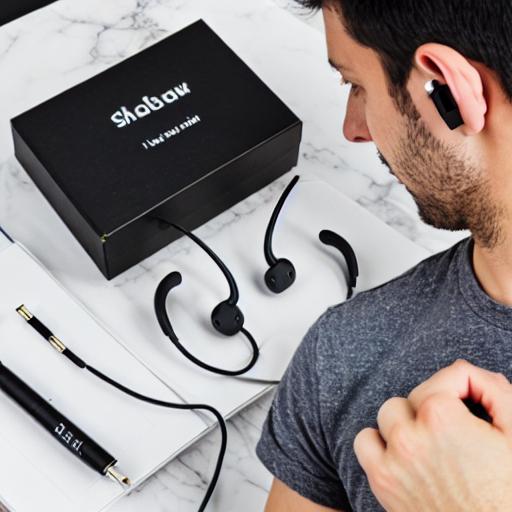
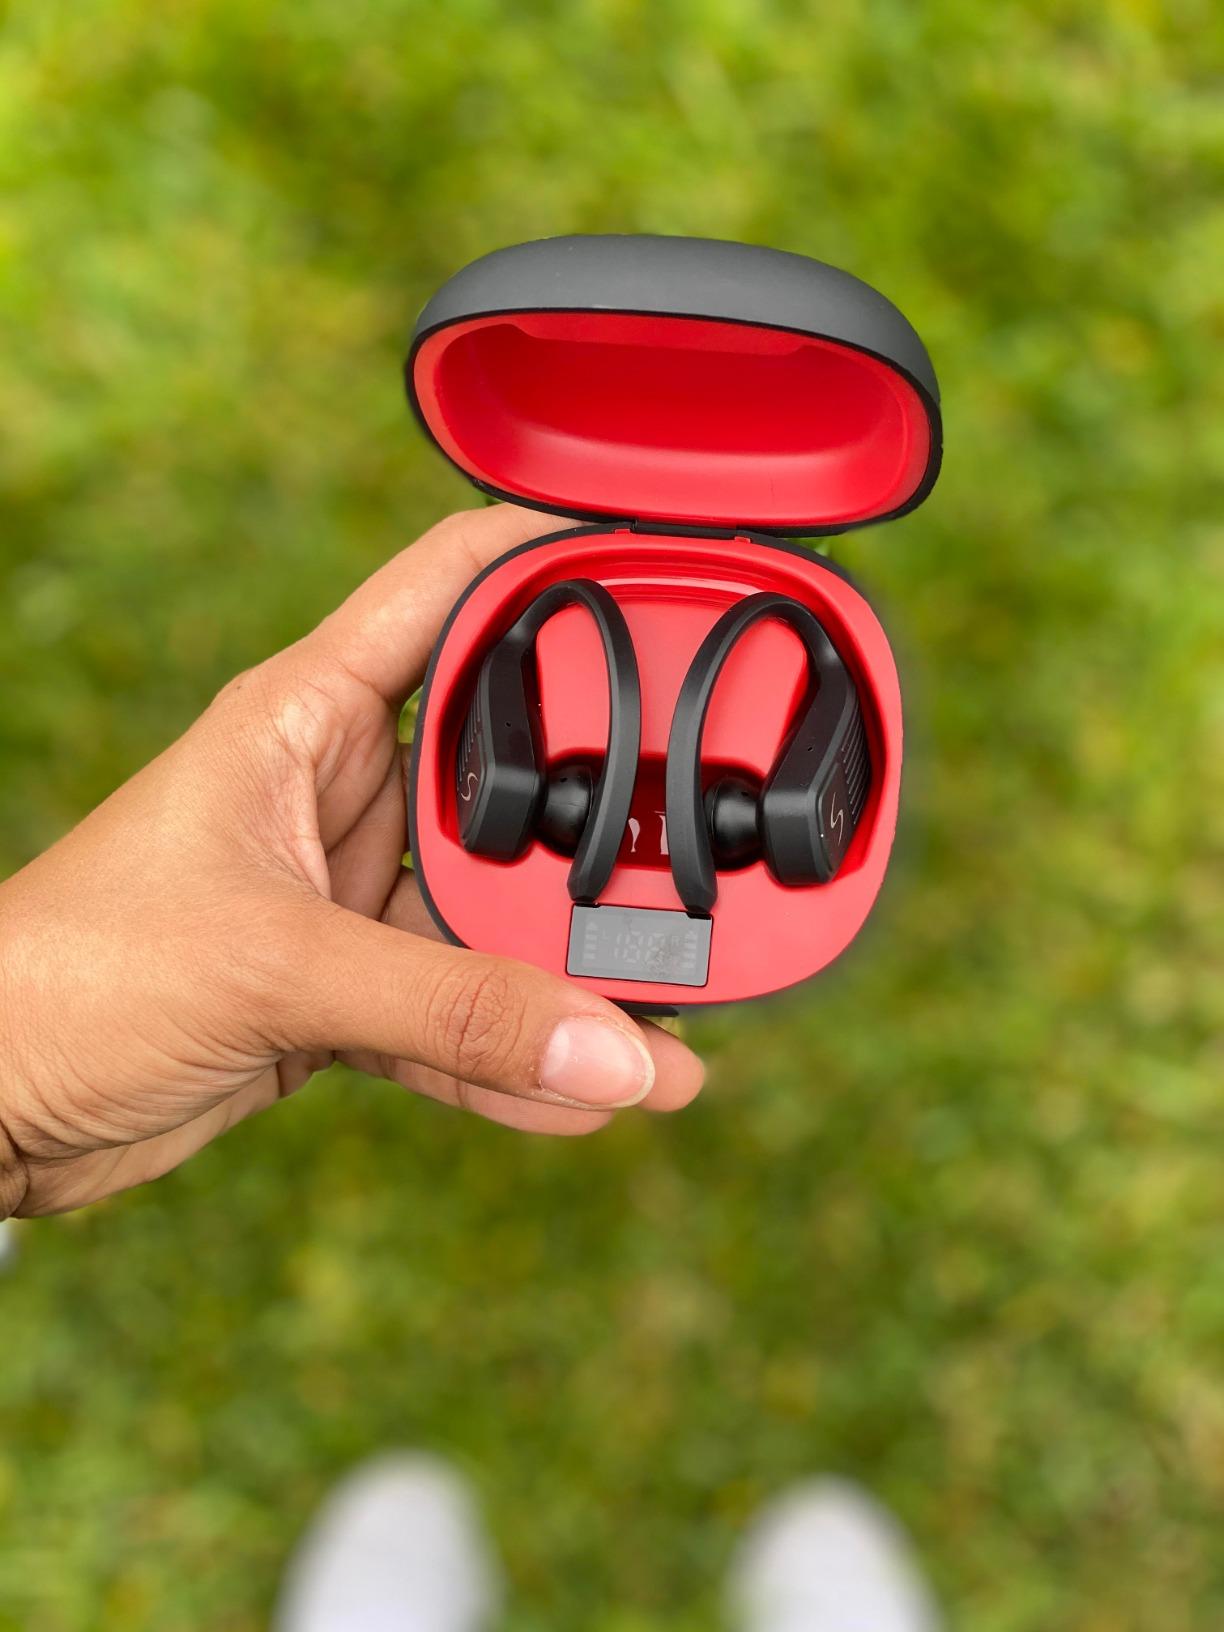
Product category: earbuds
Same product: no